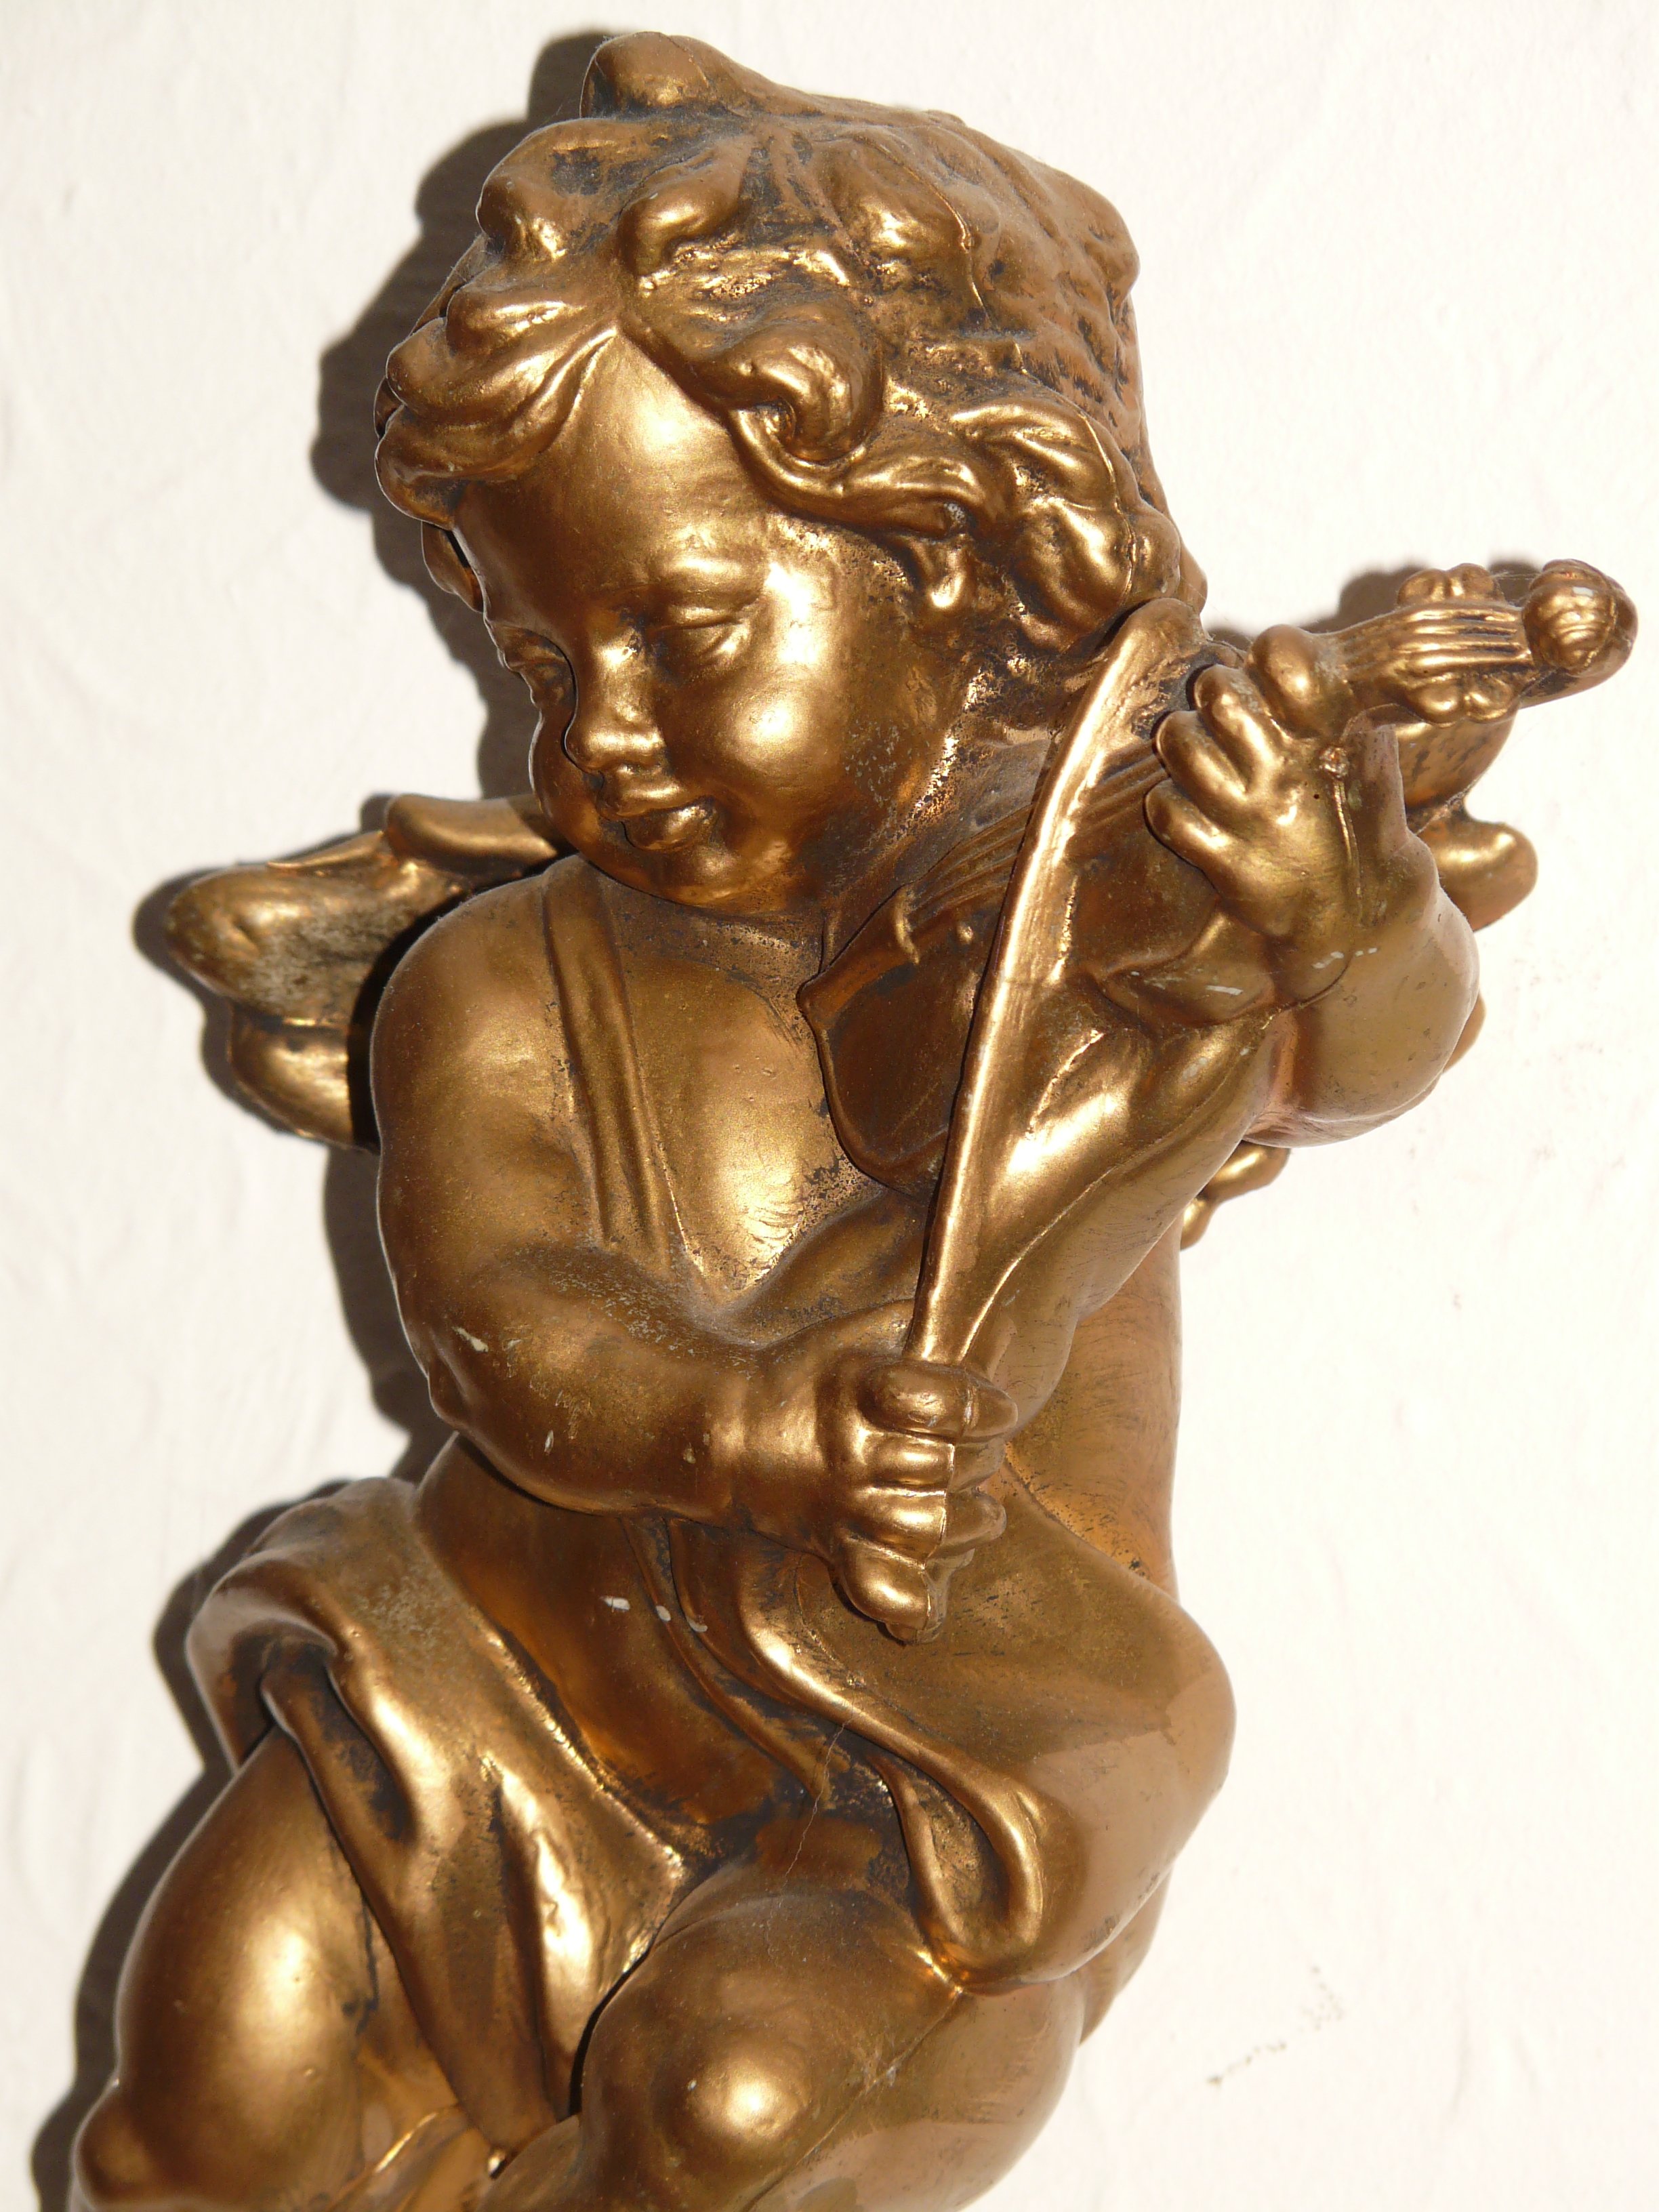
bronze, bronze sculpture, sculpture, statue, monument, art, metal, brass, material, carving